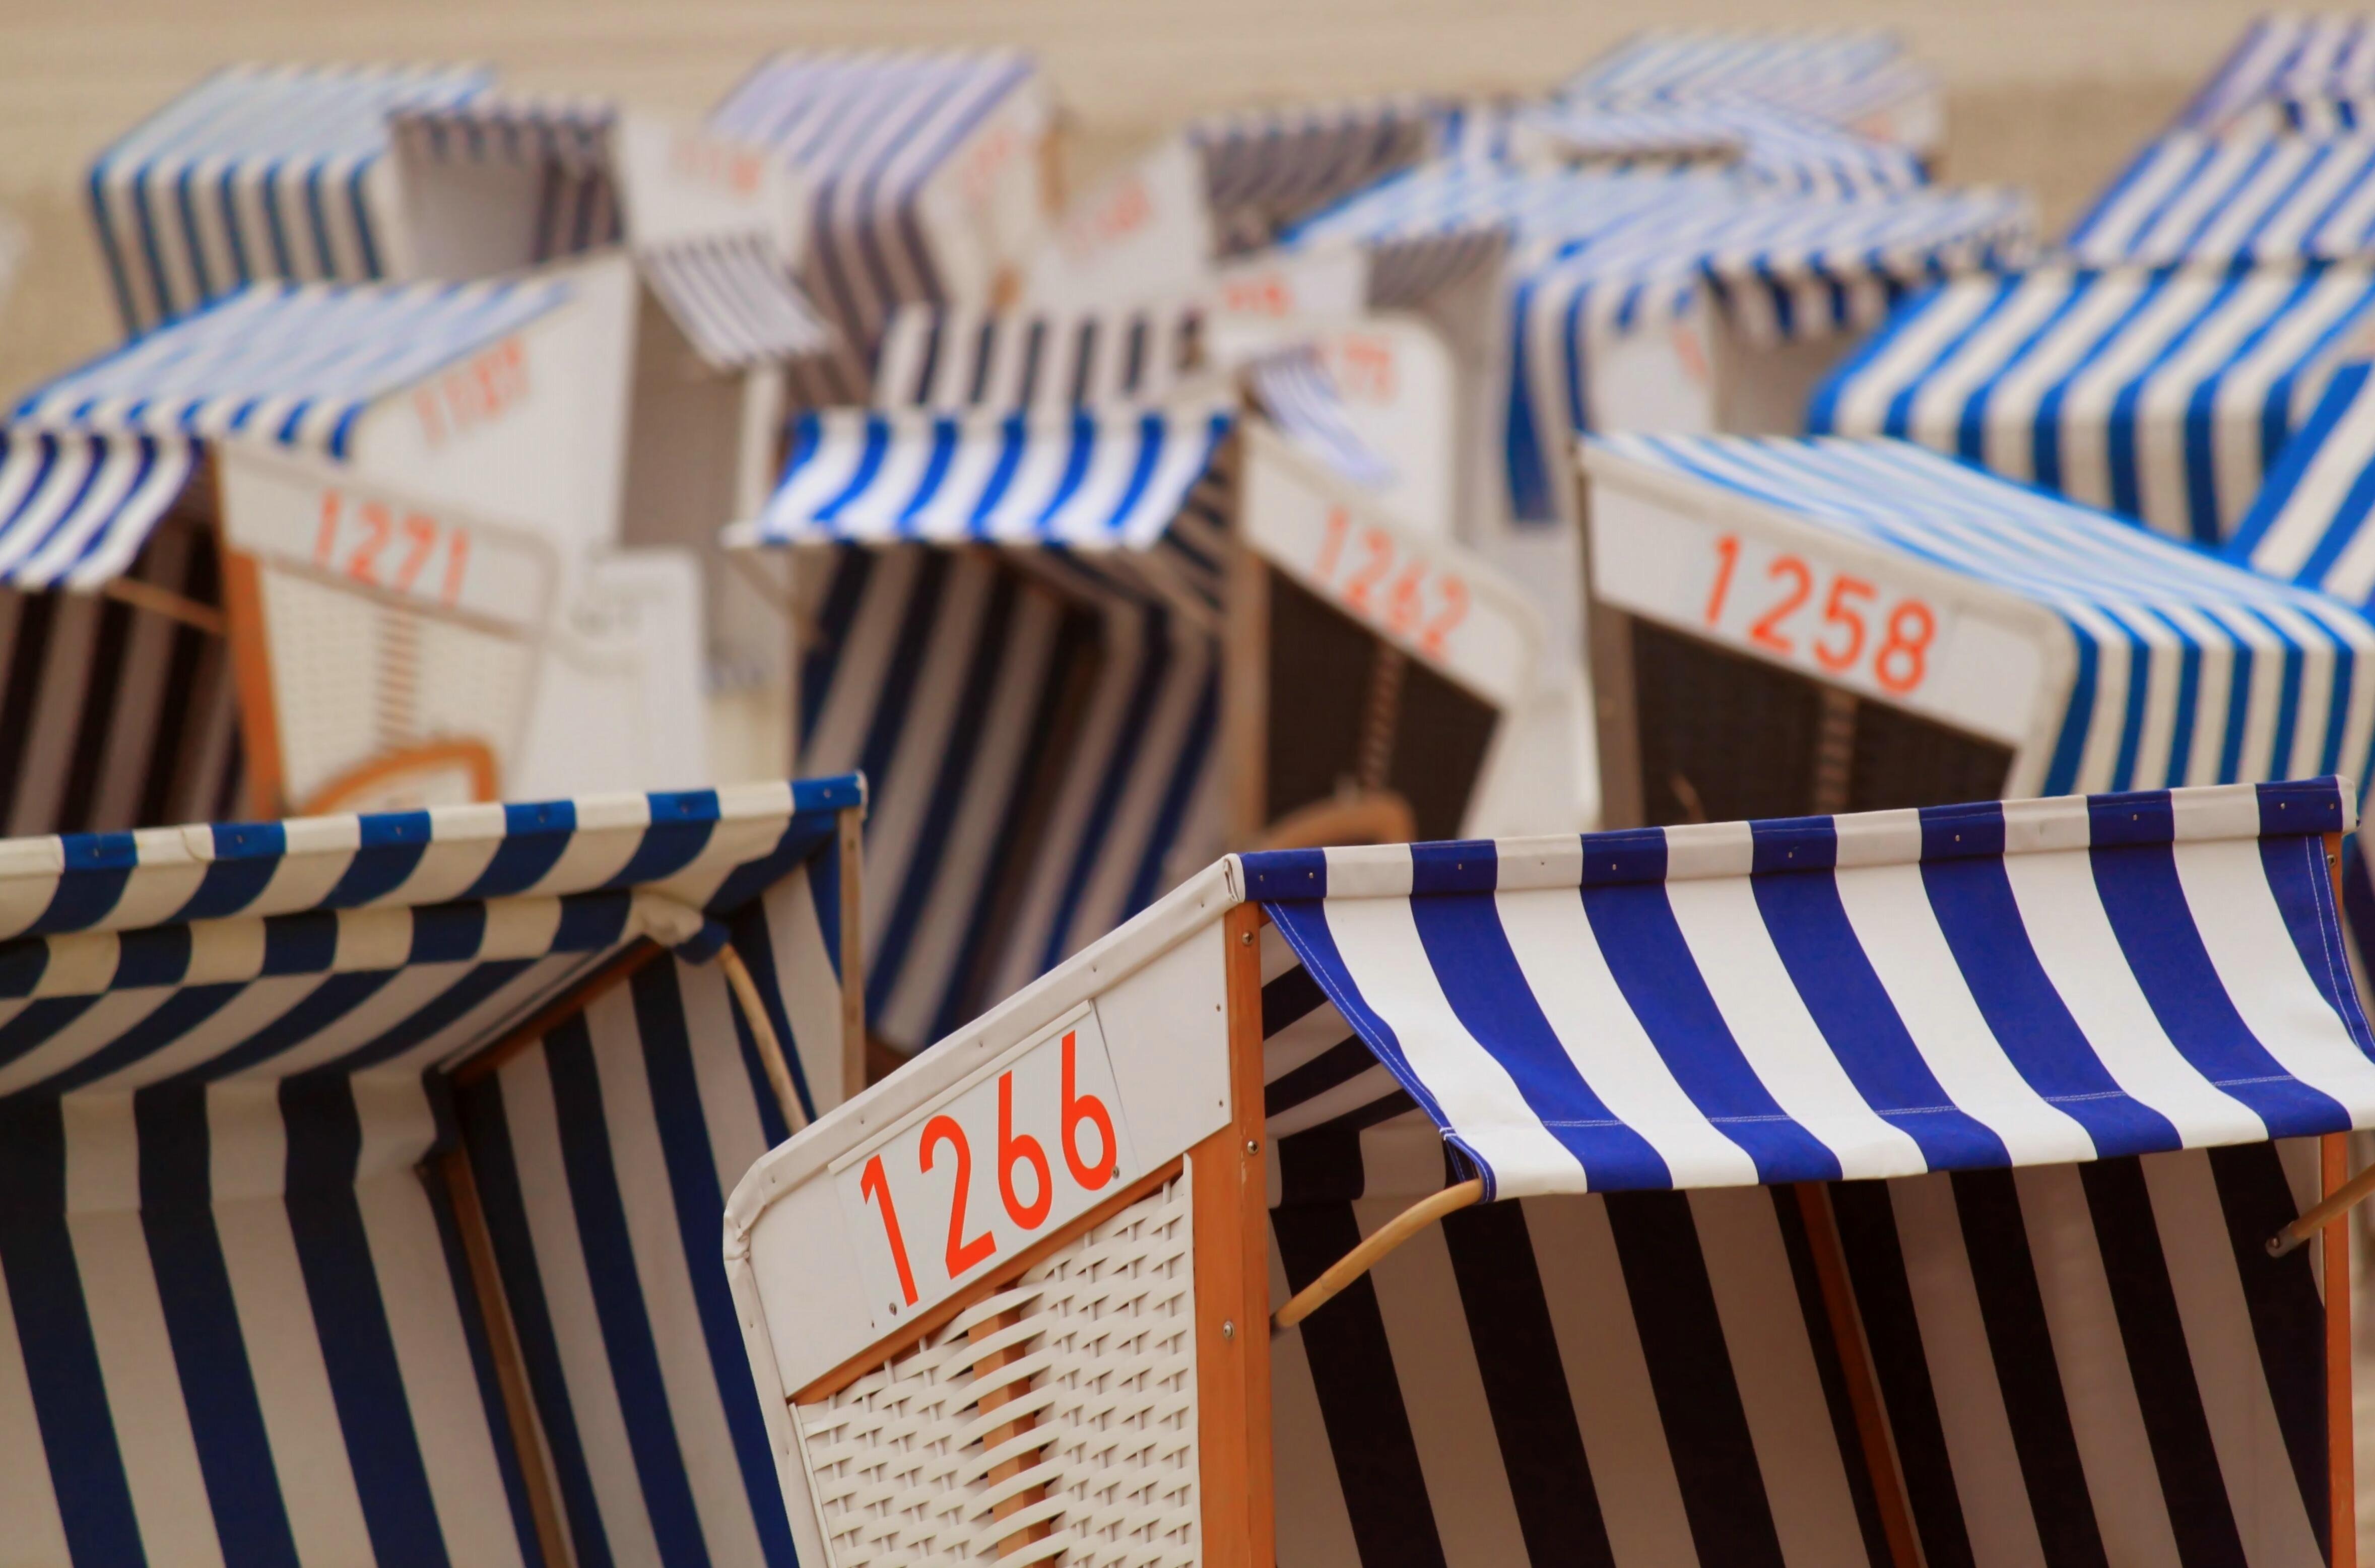
beach, number, wind, travel, collection, color, holiday, blue, rest, colorful, variety, striped, art, party, accessories, maritime, north sea, many, numerous, beach chair, clubs, numbered, wind protection, island of norderney